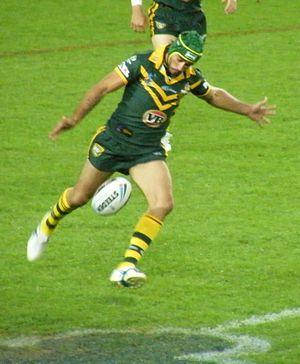
Le Tournoi des Quatre Nations 2016 est la cinquième édition de cette compétition internationale de rugby à XIII. Elle se déroule du 28 octobre au 20 novembre 2016 en Angleterre. Les quatre participants sont l’Australie, la Nouvelle-Zélande, l'Angleterre et l'Écosse, qualifié en remportant la Coupe d'Europe des nations 2014.
La Clive Churchill Medal est une distinction récompensant l'homme du match de la finale de la National Rugby League. Créé en 1986, il récompense alors l'homme du match de la finale du New South Wales Rugby League entre 1986 et 1994, puis de la finale de l'Australian Rugby League entre 1995 et 1997 et enfin depuis 1998 de la National Rugby League. Le nom de la récompense « Clive Churchill » est en hommage à un grand joueur de rugby à XIII australien qui a joué pour les South Sydney Rabbitohs et les Kangaroos dans les années 1950. Le jury, qui décerne cette récompense, est composé de sélectionneurs de l'équipe nationale d'Australie.
Johnathan Thurston, né le 25 avril 1983 à Brisbane, est un joueur de rugby à XIII australien évoluant au poste de demi de mêlée ou de demi d'ouverture. Il fait ses débuts en National Rugby League avec les Canterbury-Bankstown Bulldogs lors de la saison 2002. Après trois saisons aux Bulldoggs et un titre de NRL remporté en 2004, il rejoint les North Queensland Cowboys qu'il n'a plus quitté depuis. Il dispute avec ses derniers une finale de NRL en 2005 et remporte le titre de champion de NRL et le World Club Challenge en 2015. Il prend part également aux State of Origin avec le Queensland depuis 2005, et est également appelé en sélection d'Australie avec laquelle il remporte le titre de champion du monde en 2013. À titre individuel, il est désigné meilleur joueur du monde en 2011, 2013 et 2015, et est élu meilleur joueur de la NRL en 2005, 2007, 2014 et 2015. D'origine aborigène, il use de sa notoriété pour aider sa communauté.
La quatorzième édition de la Coupe du monde de rugby à XIII se déroule du 26 octobre 2013 au 30 novembre 2013 et se partage entre l'Angleterre, la France, l'Irlande et le Pays de Galles. Son annonce est faite par la fédération internationale en juillet 2009. Prévue initialement en 2012, il est finalement décidé de décaler la compétition d'une année en raison de l'organisation des Jeux olympiques de 2012 à Londres. Il est aussi décidé que les éditions suivantes se dérouleront sur un cycle quadriennal.